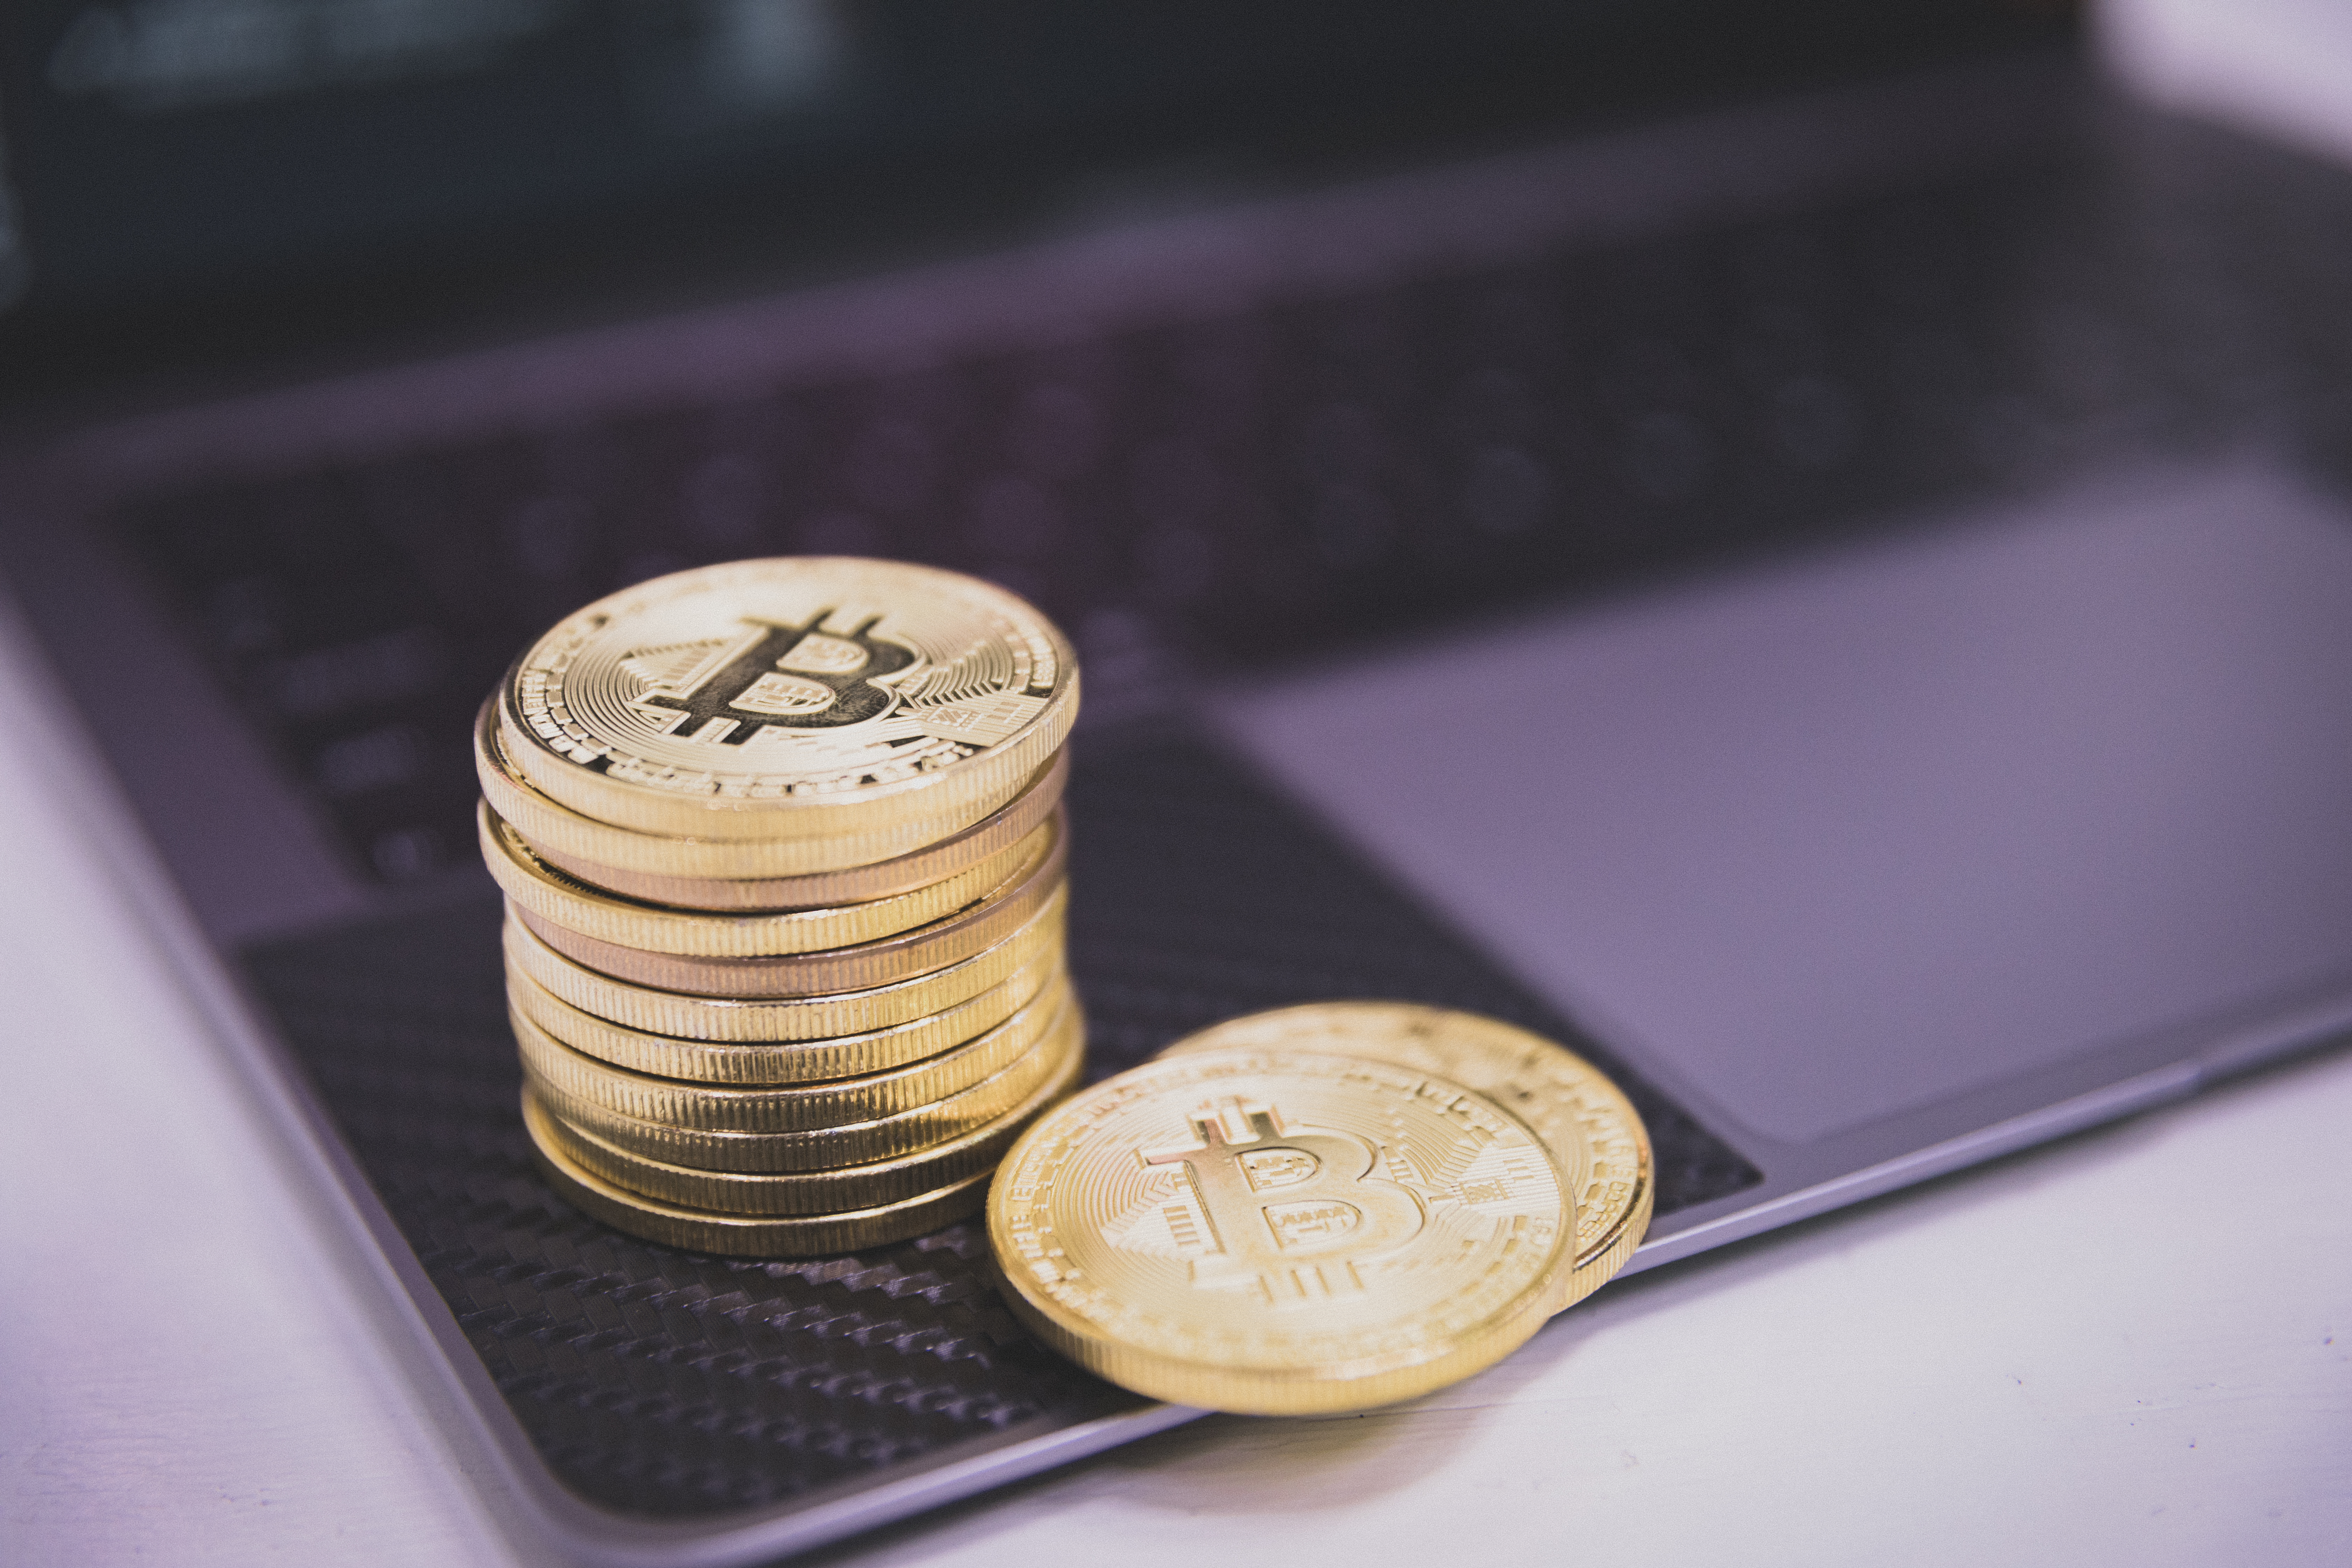
bitcoin, cash, money, coin, saving, currency, metal, gold, wood, quarter, games, silver